Atlantic Avenue–Barclays Center station

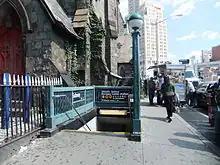

The station complex consists of three stations: those of the Eastern Parkway Line, Brighton Line, and Fourth Avenue Line. The Fourth Avenue Line station runs in a southwest-northeast direction under Fourth Avenue. The Eastern Parkway Line station runs in a northwest-southeast direction under Flatbush Avenue, next to the Long Island Rail Road's Atlantic Terminal, while the Brighton Line platform runs almost precisely north-south under the terminal. The Brighton Line platform is oriented with St. Felix Street and runs partly under private property.